Elisabetta Manfredini-Guarmani

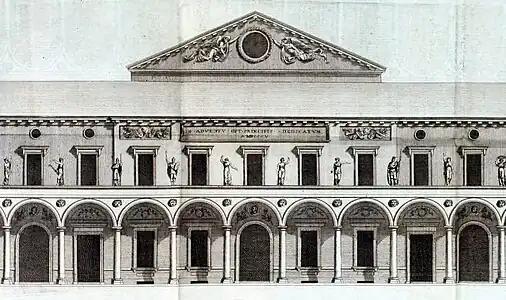
Teatro del Corso in Bologna where Manfredini-Guarmani made her professional debut on 11 March 1810

Manfredini-Guarmani was born in Bologna to a prominent musical family. Her father, Vincenzo Manfredini, was a well-known composer and music theorist who had been active at the Russian court from 1758 until his return to Bologna in 1769. Her mother, Maria Monari, was an Italian opera singer who was performing in Russia at the time of their marriage. The Manfredini family were originally from Pistoia. Vincenzo's father Francesco was a composer, violinist, and church musician and his older brother Giuseppe was a noted castrato singer who had served the Russian court as a singing teacher during Vincenzo's time there. According to Italian musicologist Leonella Grasso Caprioli, Manfredini-Guarmani's baptismal certificate states her date of birth as 2 June 1780. Earlier sources have variously listed her birth year as 1786 and 1790, although they do not provide the exact day or month. Caprioli has suggested that the assumption of a post-1786 birth year may have been due to her relatively late appearance as a professional singer. Little is known about Manfredini-Guarmani's early life and training. In 1802, three years after her father's death, she married a fellow Bolognese, Vincenzo Antonio Guarmani and as a young woman appears to have been active in the musical life of the city. She sang in private concerts at the home of the composer Francesco Sampieri and by 1811 was already a member of Bologna's Accademia Filarmonica and an honorary member of the Accademia dei Concordi.